Bad Neighbor (film)

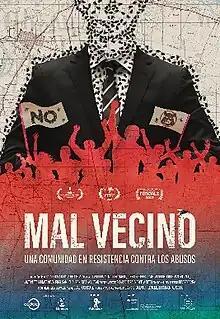
Promotional release poster

Bad Neighbor (Spanish: Mal vecino) is a 2020 Chilean documentary film directed by Ricardo Jara and written by Jara & Marcela Nieto. It is about the fight of a community in the Maule Region against the company Coexca S.A. that since its installation in the rural zone generated a serious environmental danger.